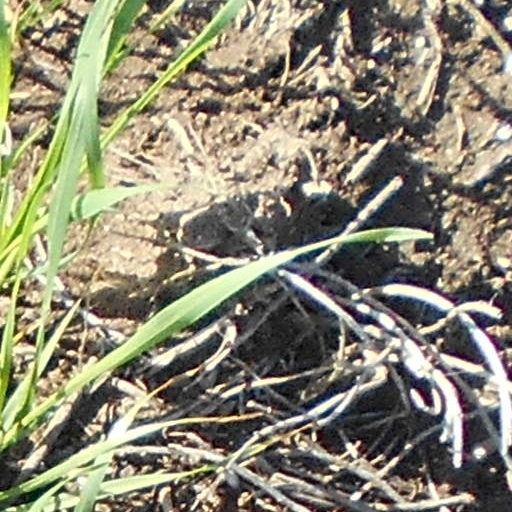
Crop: wheat